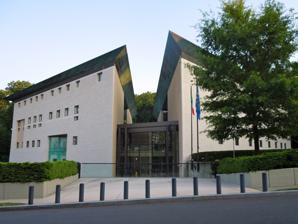
Building: Embassy of Italy, Washington, D.C.
Country: United States of America
Year built: 1996
Embassy Diplomatic mission Embassy of Italy, Washington, D.C. Ambasciata d'Italia a Washington Location Washington, D.C. Address 3000 Whitehaven Street, N.W. Coordinates 38°55′4″N 77°3′37″W / 38.91778°N 77.06028°W / 38.91778; -77.06028 The Italian Embassy in Washington, D.C. is the diplomatic mission of the Italian Republic to the United States , and the seat of the Italian Ambassador to the United States . The original Italian diplomatic mission to the United States following Italian unification was founded by Baron Saverio Fava . The current chancery is located just off Embassy Row at 3000 Whitehaven Street, Northwest, Washington, D.C. In 1972, the Italian government purchased property from the Andrew W. Mellon Foundation that was part of the campus of the neighboring Center for Hellenic Studies . The new building was designed by Piero Sartogo and was completed in 2000. Old Embassy Former chancery of the Italian Embassy Previously the embassy had been based at 2700 16th Street and Fuller Street, in an ornate and historic, but small, facility. Several of the embassy's offices had to be based elsewhere in Washington, and it was thus decided to build a new chancery. The Neo-Renaissance building was completed in 1925 and was designed by architects Warren and Wetmore (their designs include Grand Central Terminal in New York City). The first Italian ambassador to reside in the home was Giacomo De Martino . In 1977, Ambassador Roberto Gaja moved the residence to Villa Firenze (Firenze House) in the Forest Hills neighborhood. The 16th Street building continued to serve as the chancery until 2002, when it was purchased by developers. Their plans to convert the building into condominiums are being challenged by the city's Historic Preservation Office. Bibliography Gaetano Cortese (2011). The Embassy of Italy Washington (PDF) . Roma: Stabilimenti Tipografici Carlo Colombo. As described in Stefano Baldi . "Libri fotografici sulle Rappresentanze diplomatiche italiane all'estero" . See also Foreign relations of Italy Italian nationality law List of ambassadors of Italy to the United States References